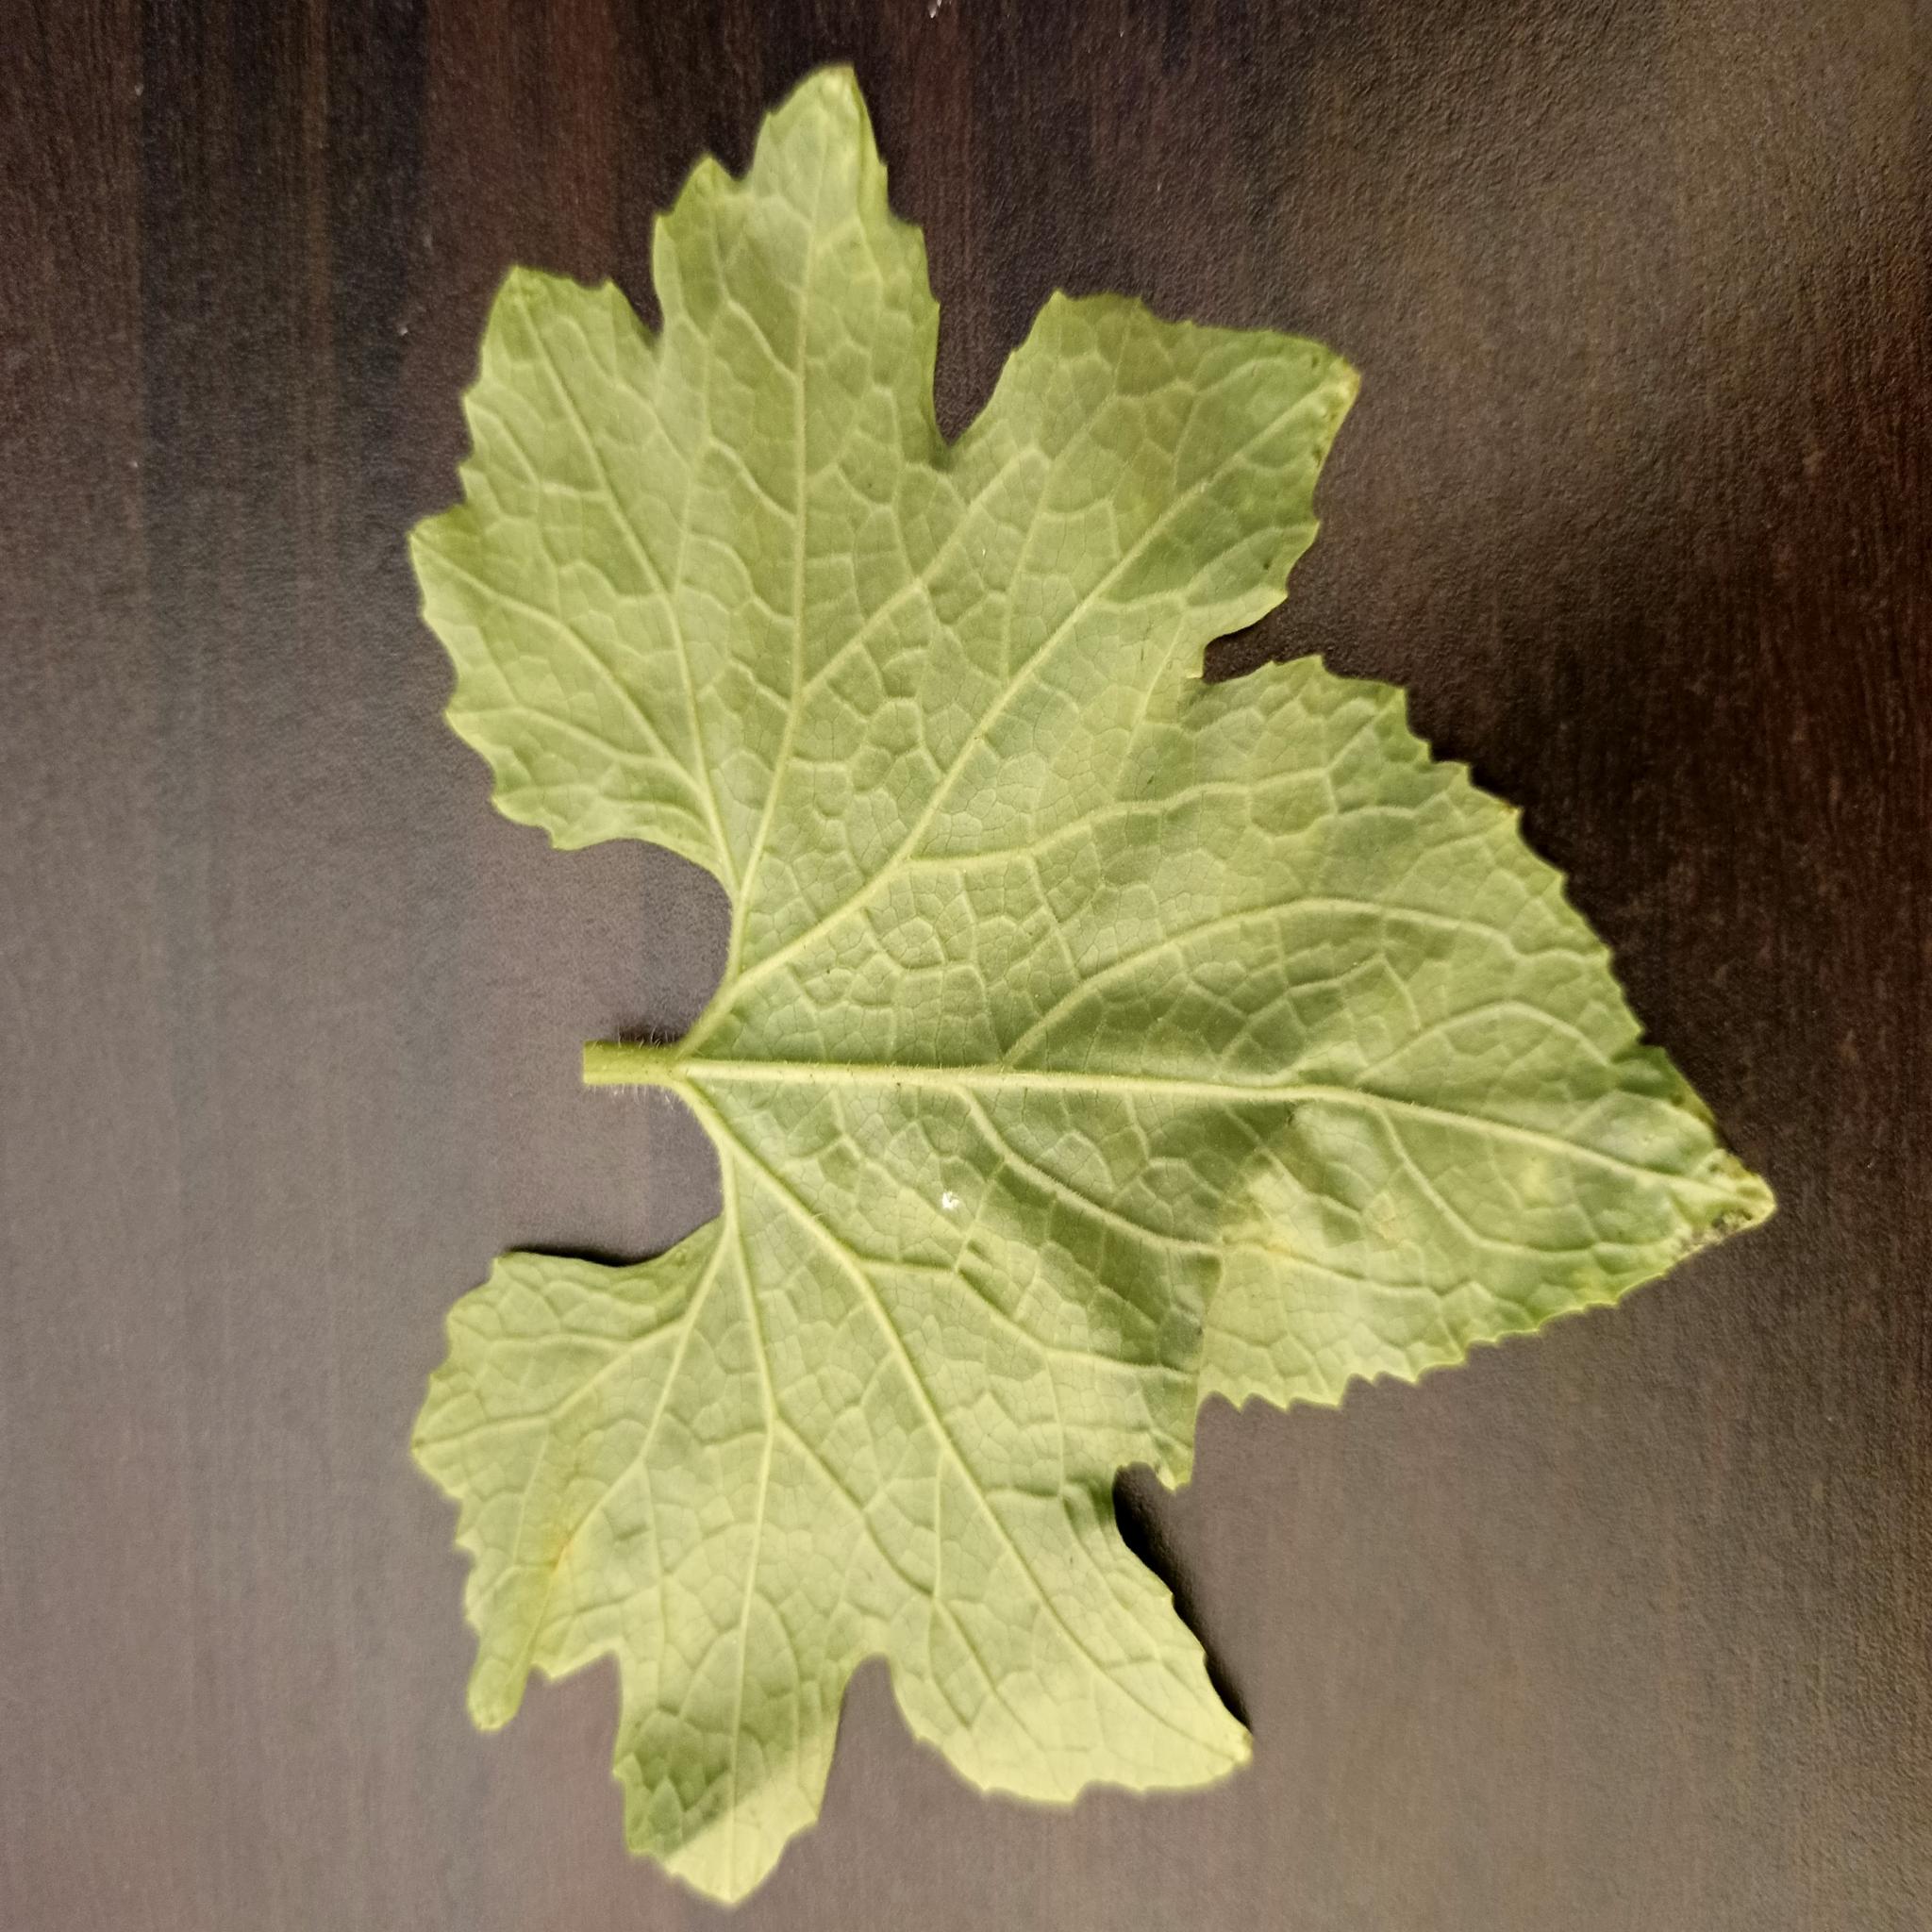
Label: Leaf curl